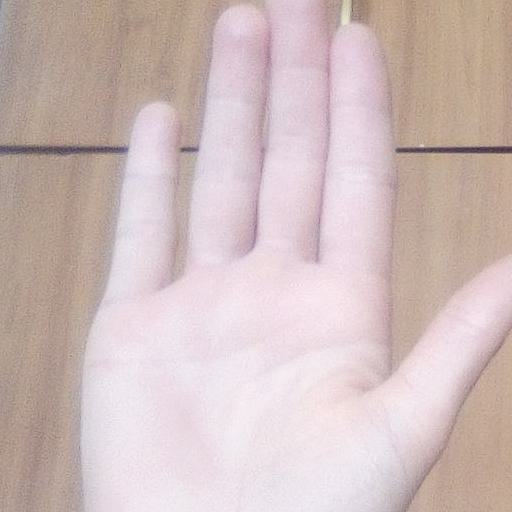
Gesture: stop